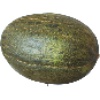
Label: melon_piel_de_sapo